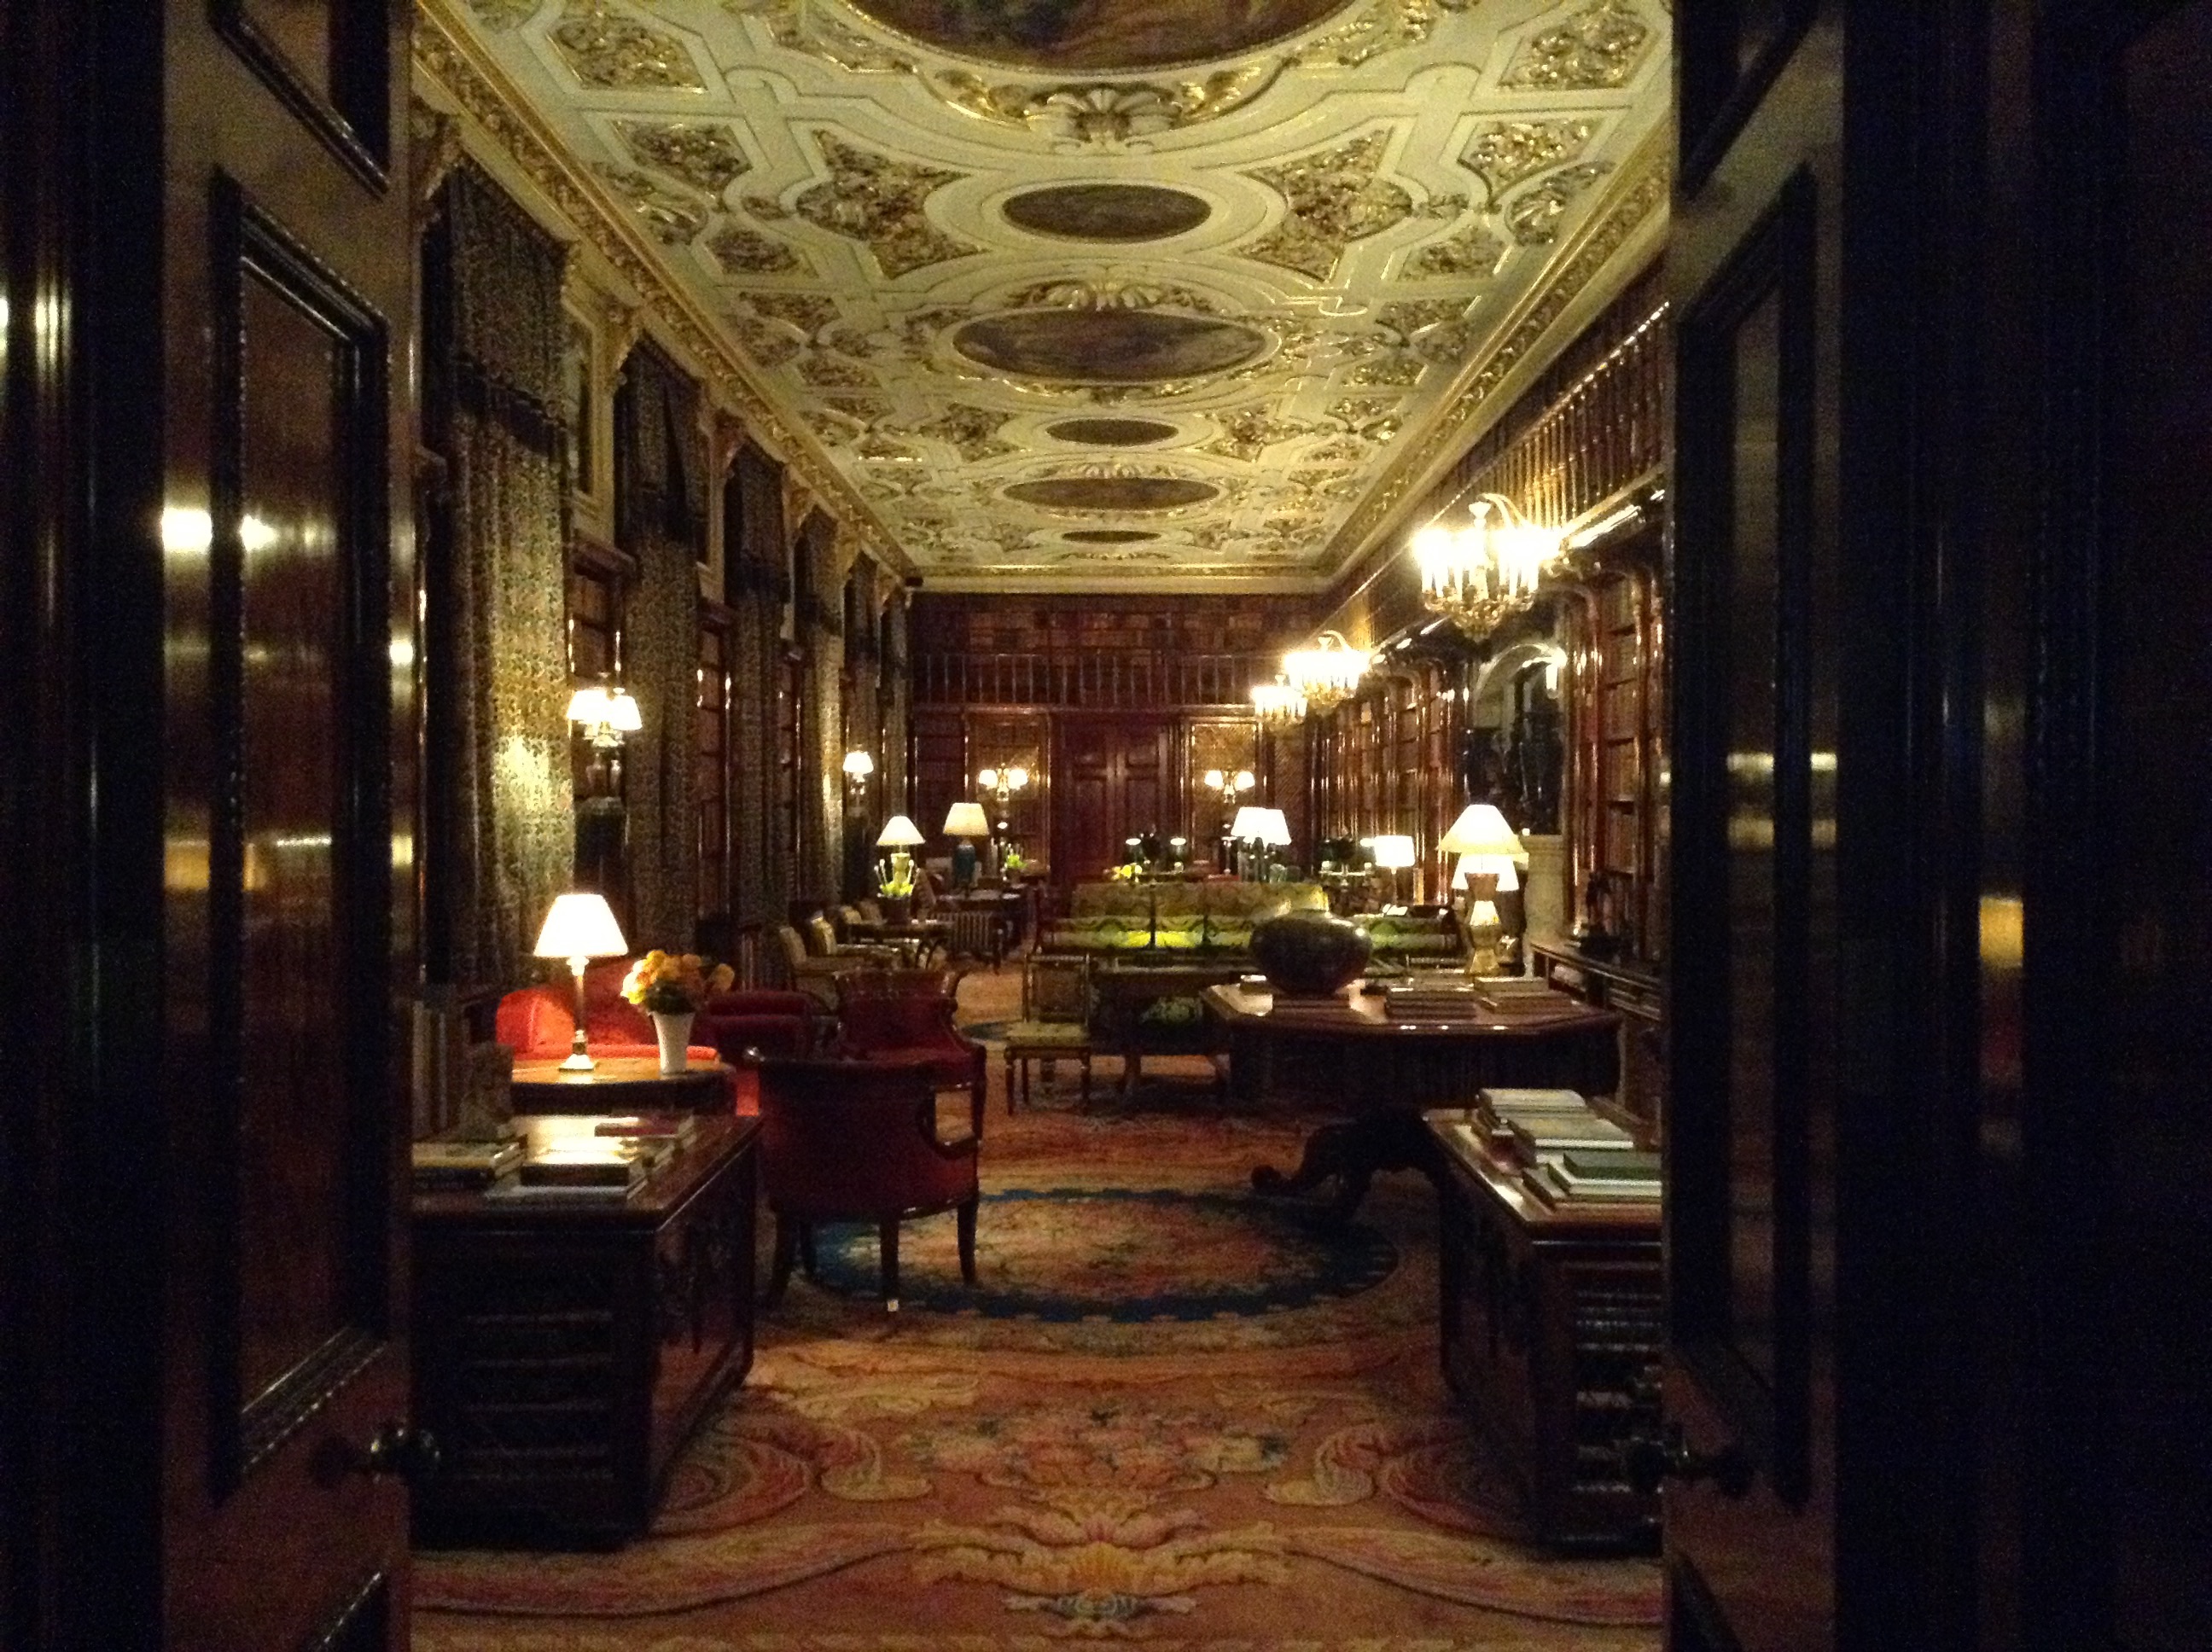
building, restaurant, meal, interior design, estate, lobby